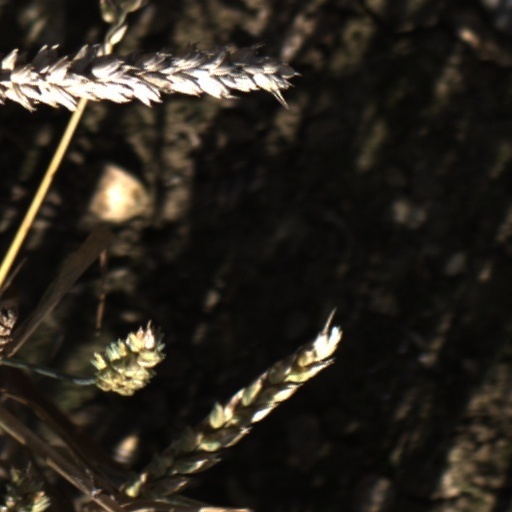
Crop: wheat